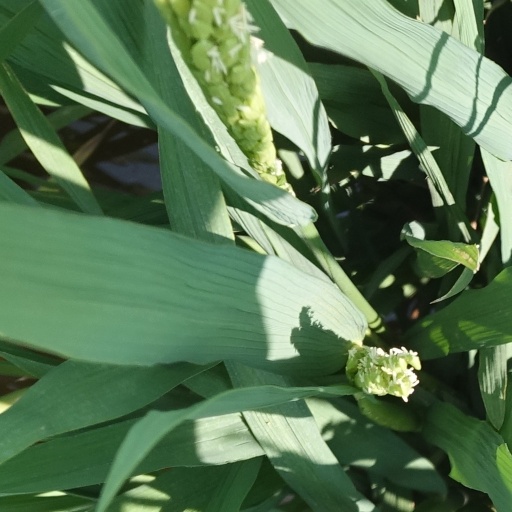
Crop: rice